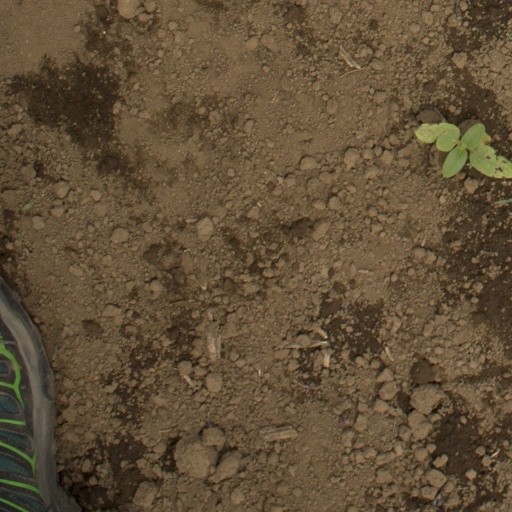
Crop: Jerusalem artichoke